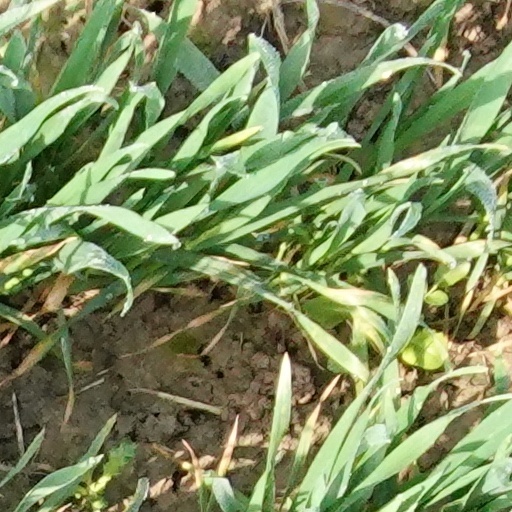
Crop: wheat